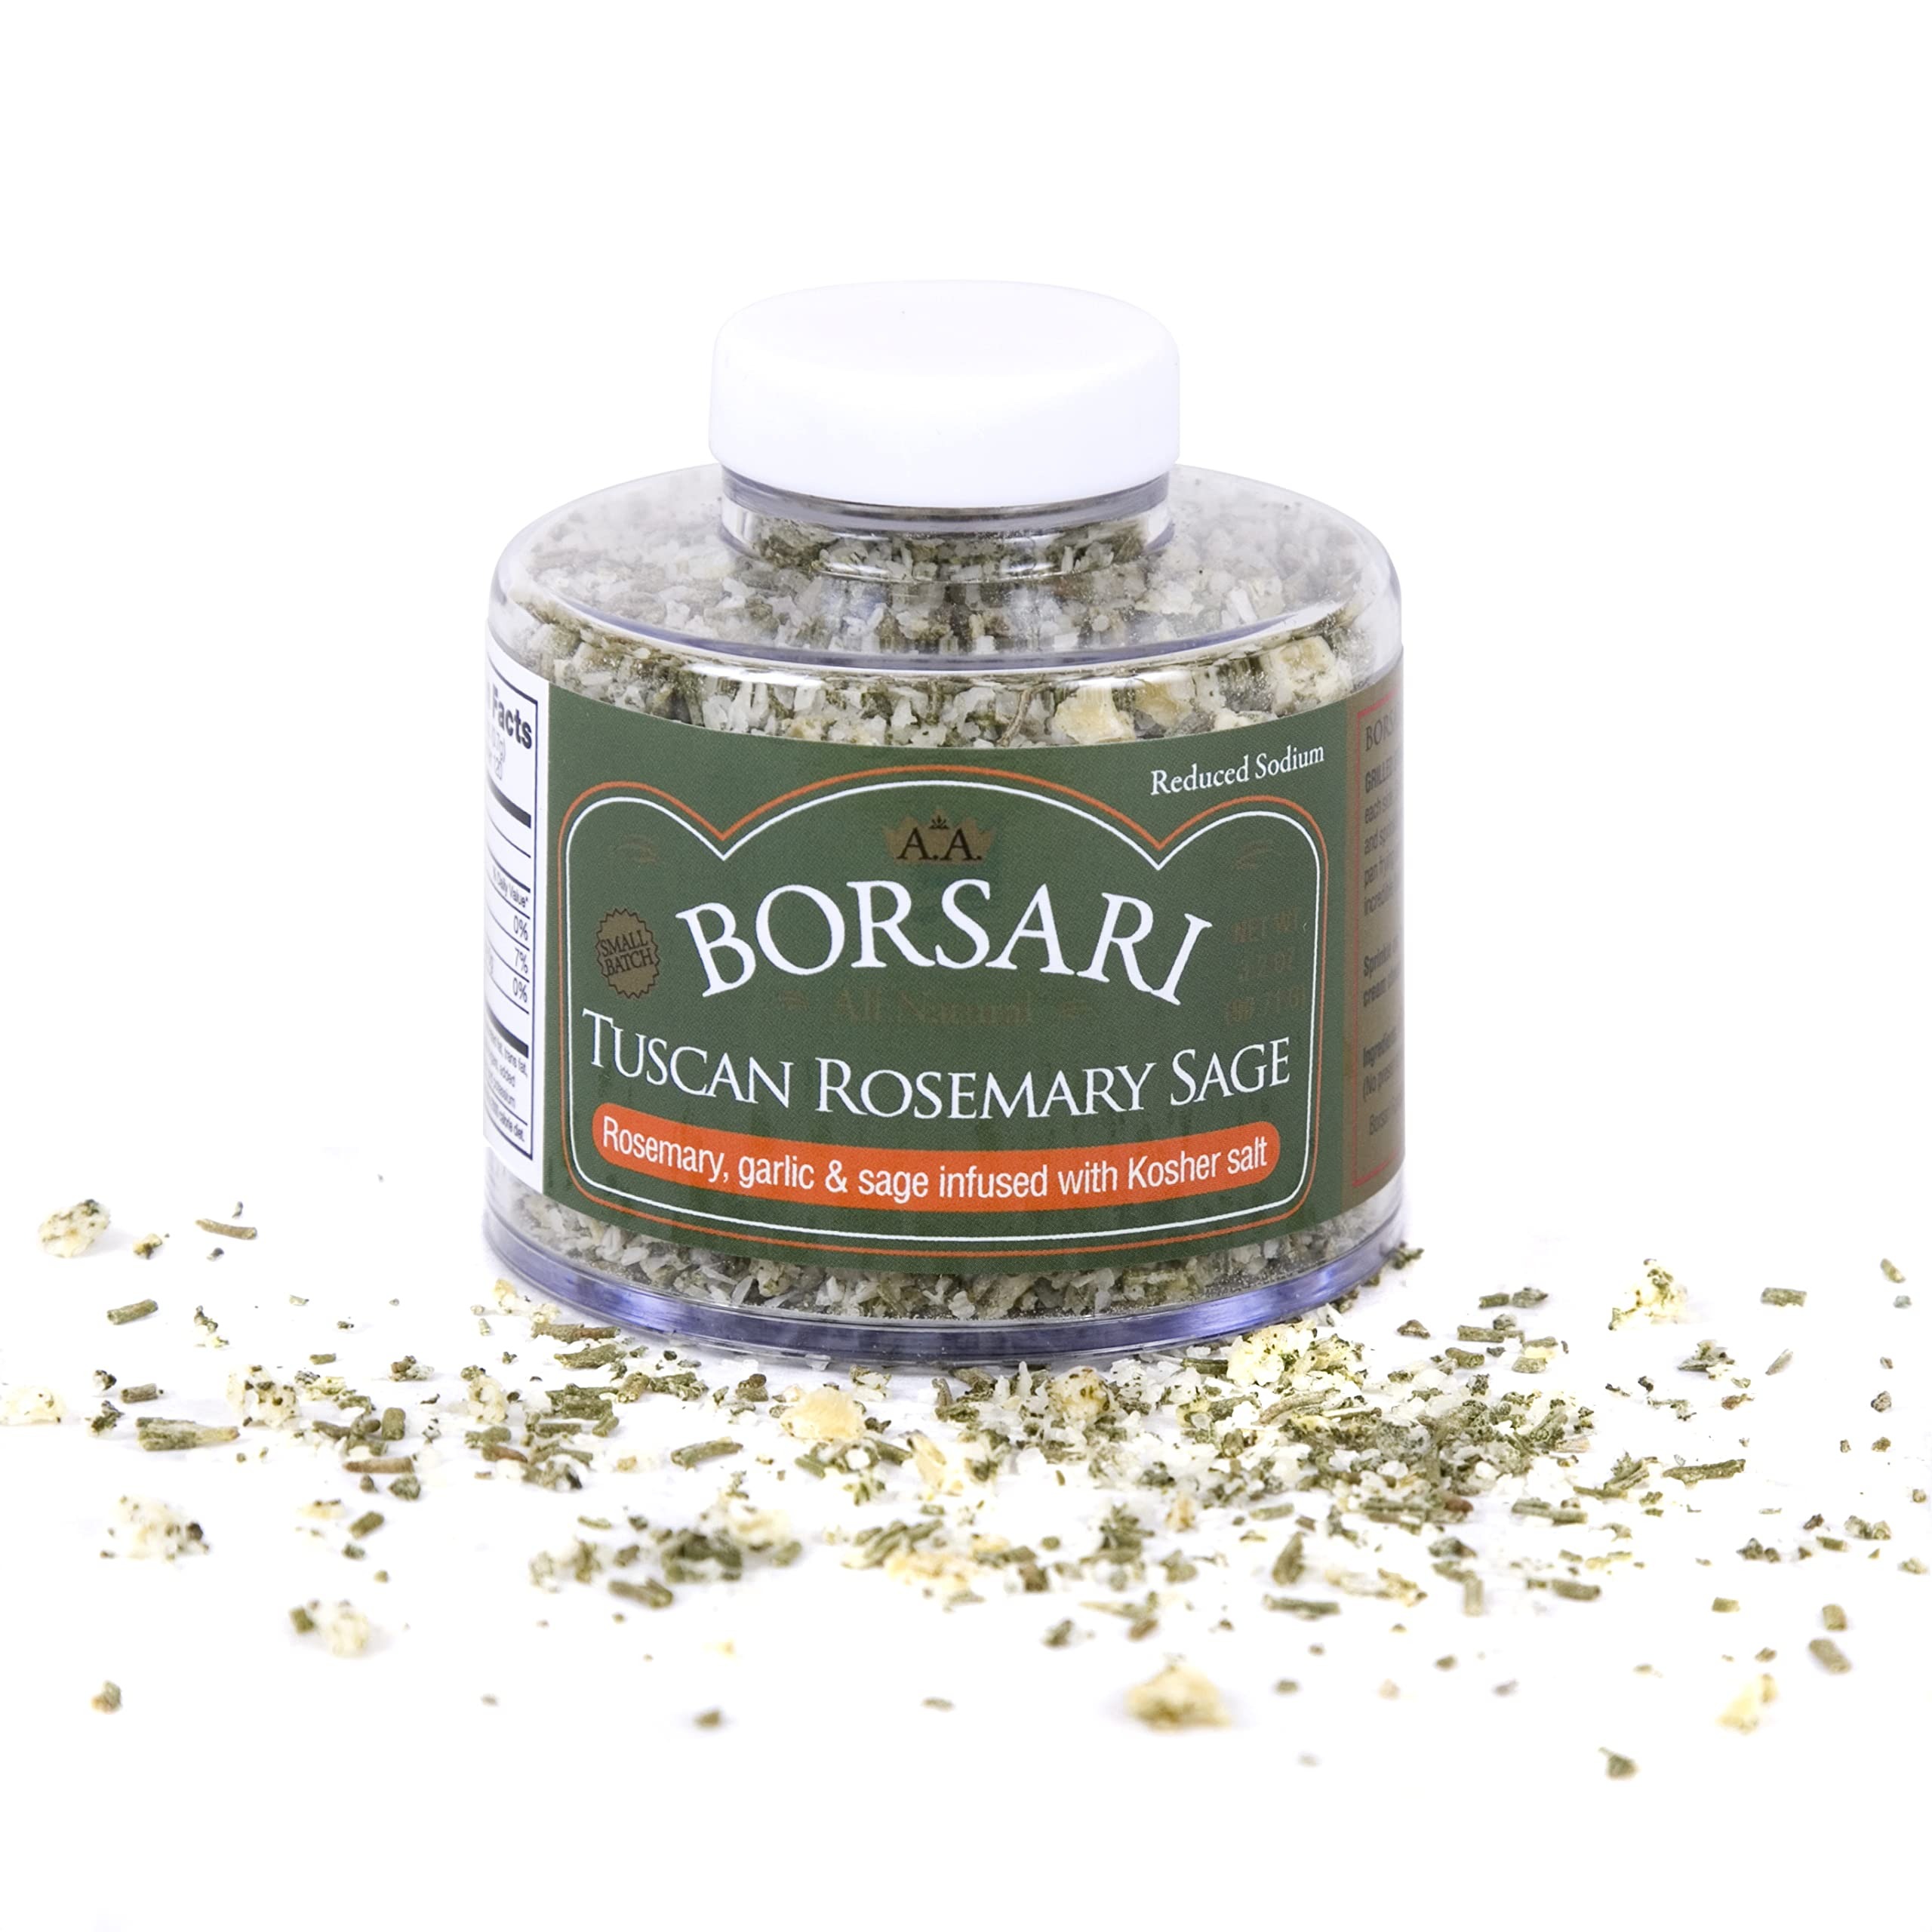
Item Name: Borsari New Tuscan Rosemary Sage Seasoned Salt Blend - Gourmet Seasonings With Herbs and Spices - All Natural Seasoning for Cooking (Tuscan Rosemary Sage 3.2oz (Pack of 1))
Bullet Point 1: GUILT FREE FLAVOR: Borsari premium seasoning blends are gluten-free, vegan, and lactose-free. Our zero-carb, keto seasonings contain no MSG or added sugars, and are made with only high quality, all natural ingredients.
Bullet Point 2: COMPLIMENTS EVERY DISH: Can be used on almost anything; as steak seasoning, chicken seasoning, baked potatoes, vegetable seasoning, or anything else that needs a bold boost of flavor. Impress your guests with the taste of Borsari!
Bullet Point 3: SMALL BATCHED FOR PREMIUM QUALITY: Borsari Seasoned Salts are crafted in slowly cured, small batches using a recipe passed down from generation to generation. Find our Original and Tuscan Rosemary Sage paired together in a 6 pack offering in the Borsari Store.
Bullet Point 4: WHOLE 30 AND PALEO FRIENDLY: Gluten-Free, Lactose-Free, Vegan, Keto Friendly, Whole 30 Friendly, Paleo Friendly, 0 Carbs, No Preservatives, No MSG.
Bullet Point 5: EASY STACKABLE SHAKER BOTTLE: The shaker tops are perfect for applying bold seasonings with ease. The stackable design allows you to maximize cabinet and pantry space. An excellent seasoned salt set for gifts or adding to your spice collection!
Product Description: Tuscan Rosemary Sage
Value: 3.2
Unit: Ounce

Price: 18.83